Vectrex

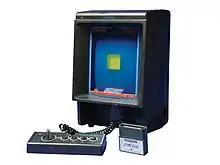
European release Vectrex with "Star Ship" game and overlay

Milton Bradley's greater resources allowed the Vectrex to be released in parts of Europe by mid-1983 and, through a co-branding agreement with Bandai, in Japan as well. However, the video game crash of 1983 turned Milton Bradley's support of the Vectrex into a costly mistake, even despite reducing its price by 25% and then later 50% in desperation to sell units. In February 1984, after losing $31.6 million on the Vectrex, Milton Bradley announced the discontinuation of the console and cancelled development of new games. The company's entire inventory of consoles and accessories was sold off to mass-market discount houses, where they were liquidated at a fraction of the console's introductory price. By May 1984, Milton Bradley merged with Hasbro and after-market support ended.